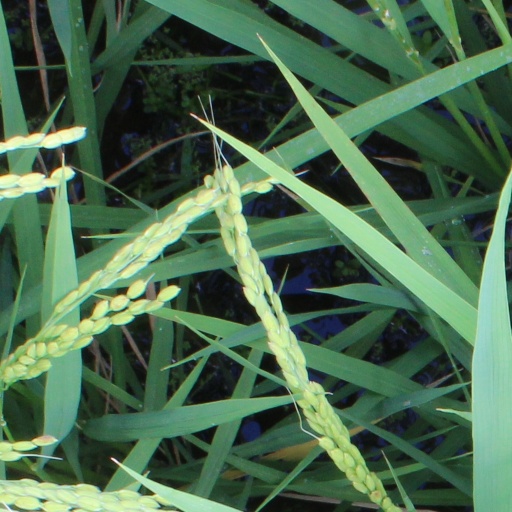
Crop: rice